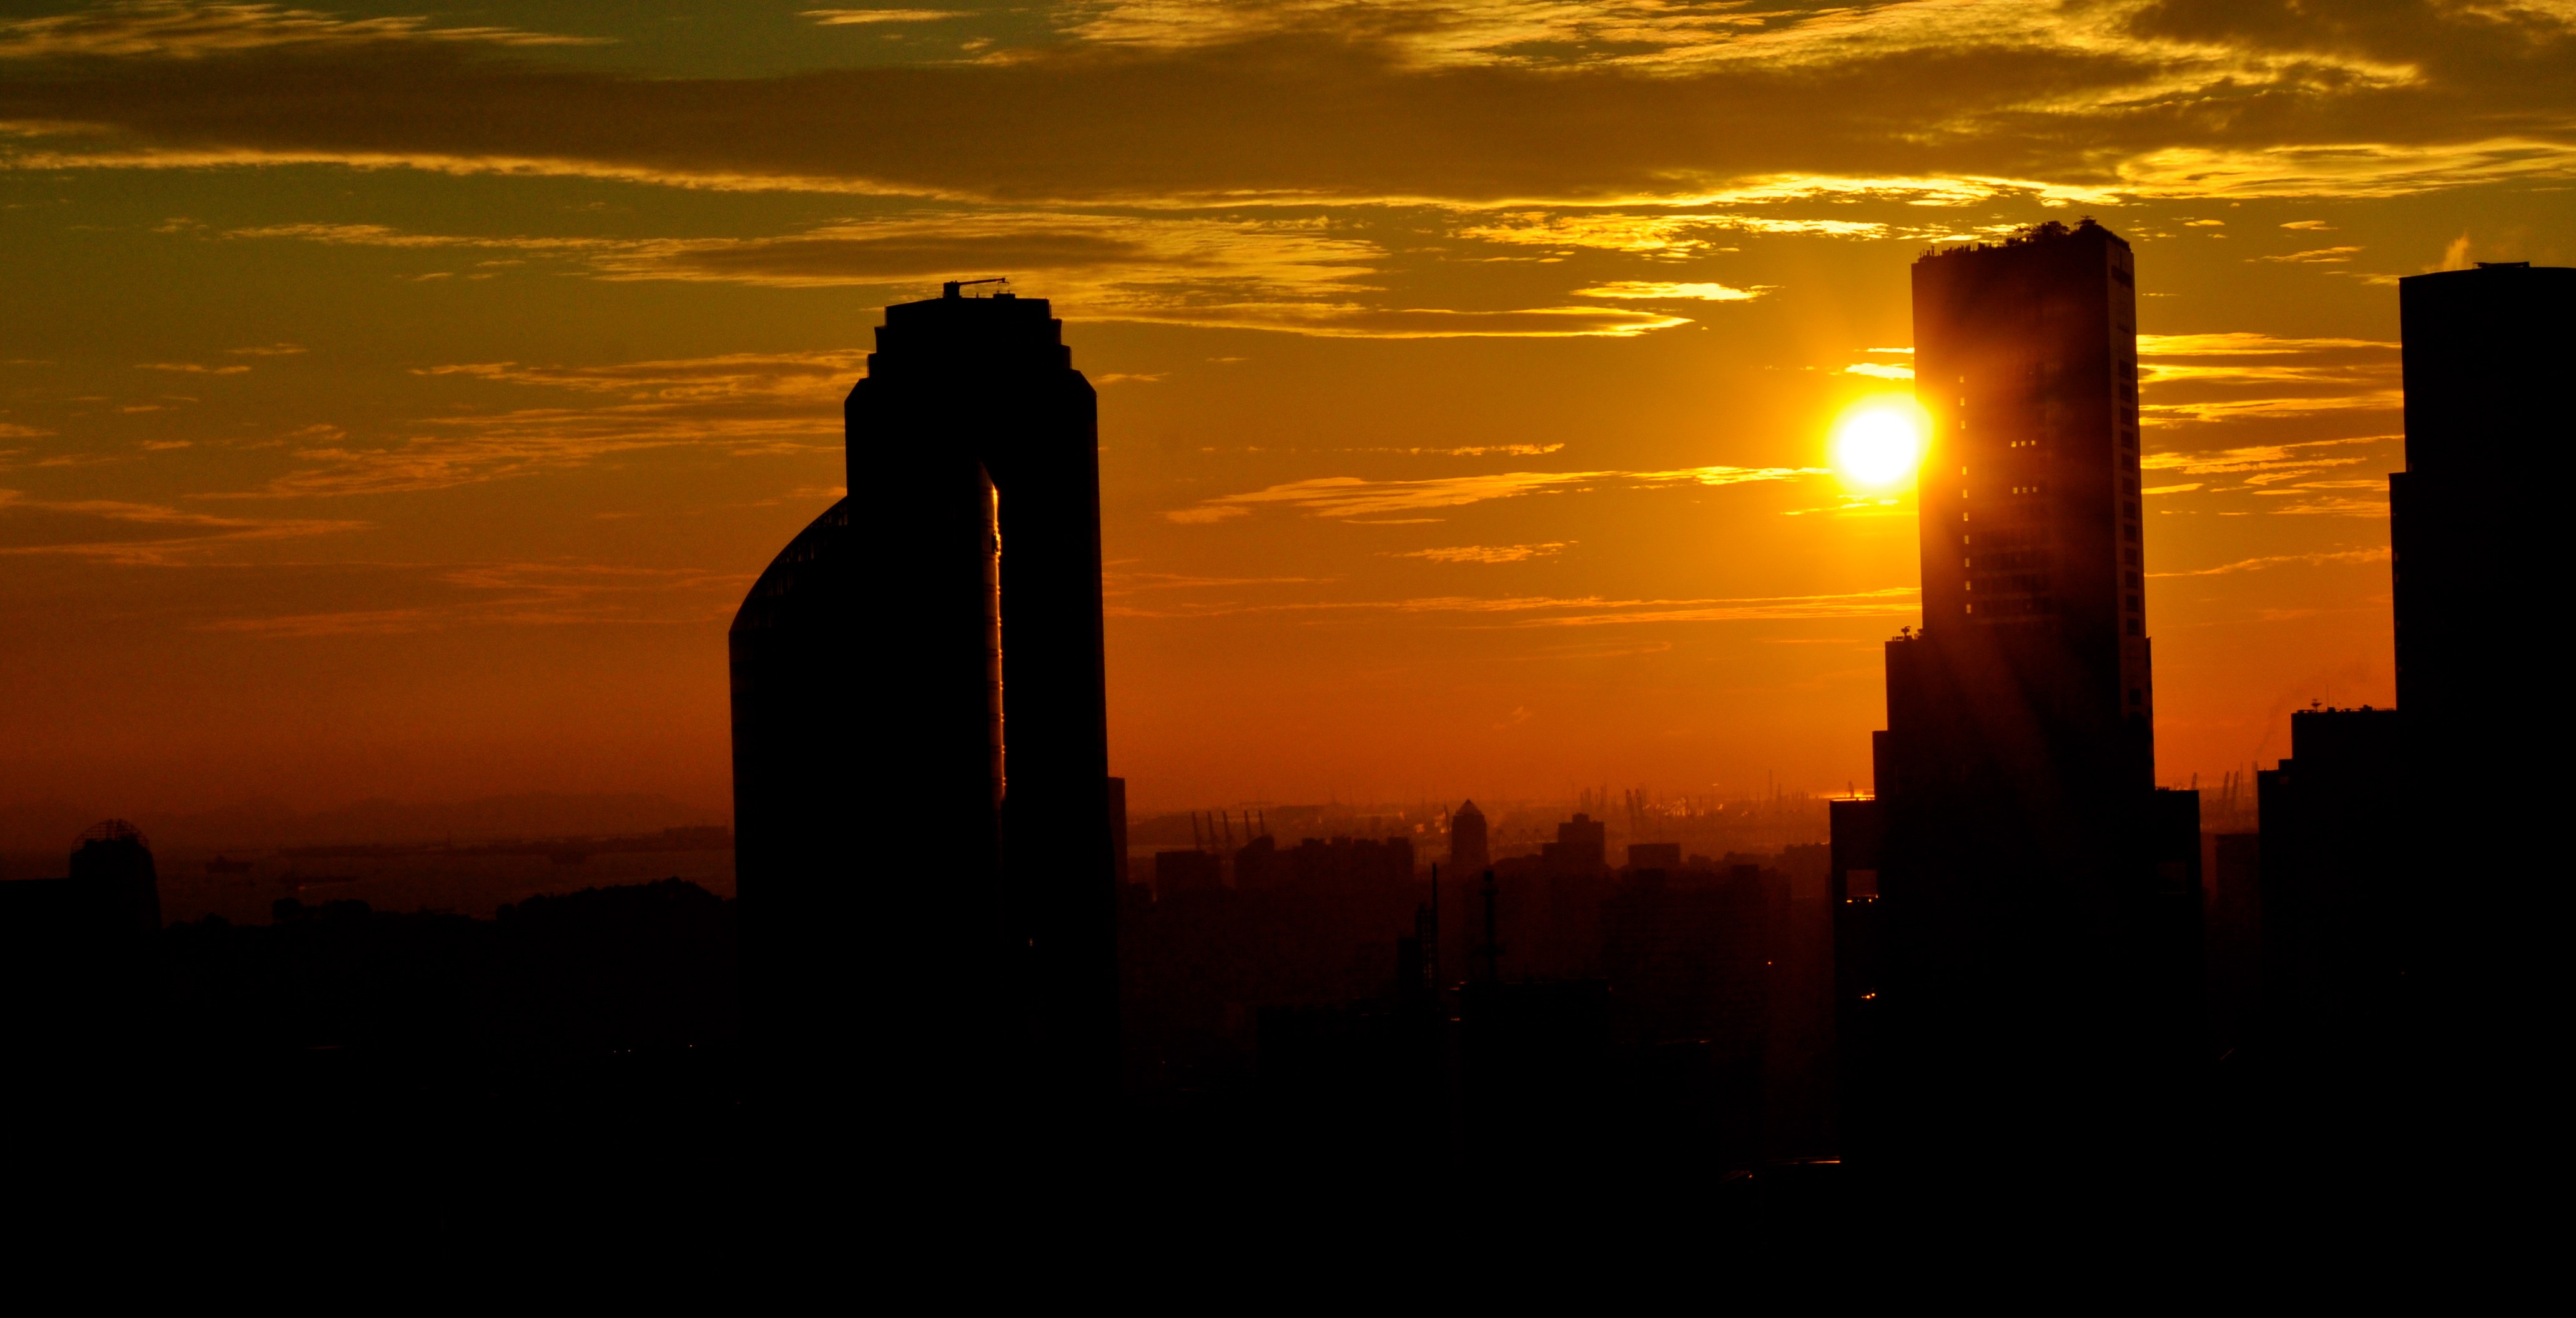
horizon, silhouette, sky, sun, sunrise, sunset, skyline, sunlight, morning, dawn, city, atmosphere, urban, cityscape, downtown, dusk, evening, twilight, orange, yellow, skyscrapers, buildings, singapore, afterglow, atmospheric phenomenon